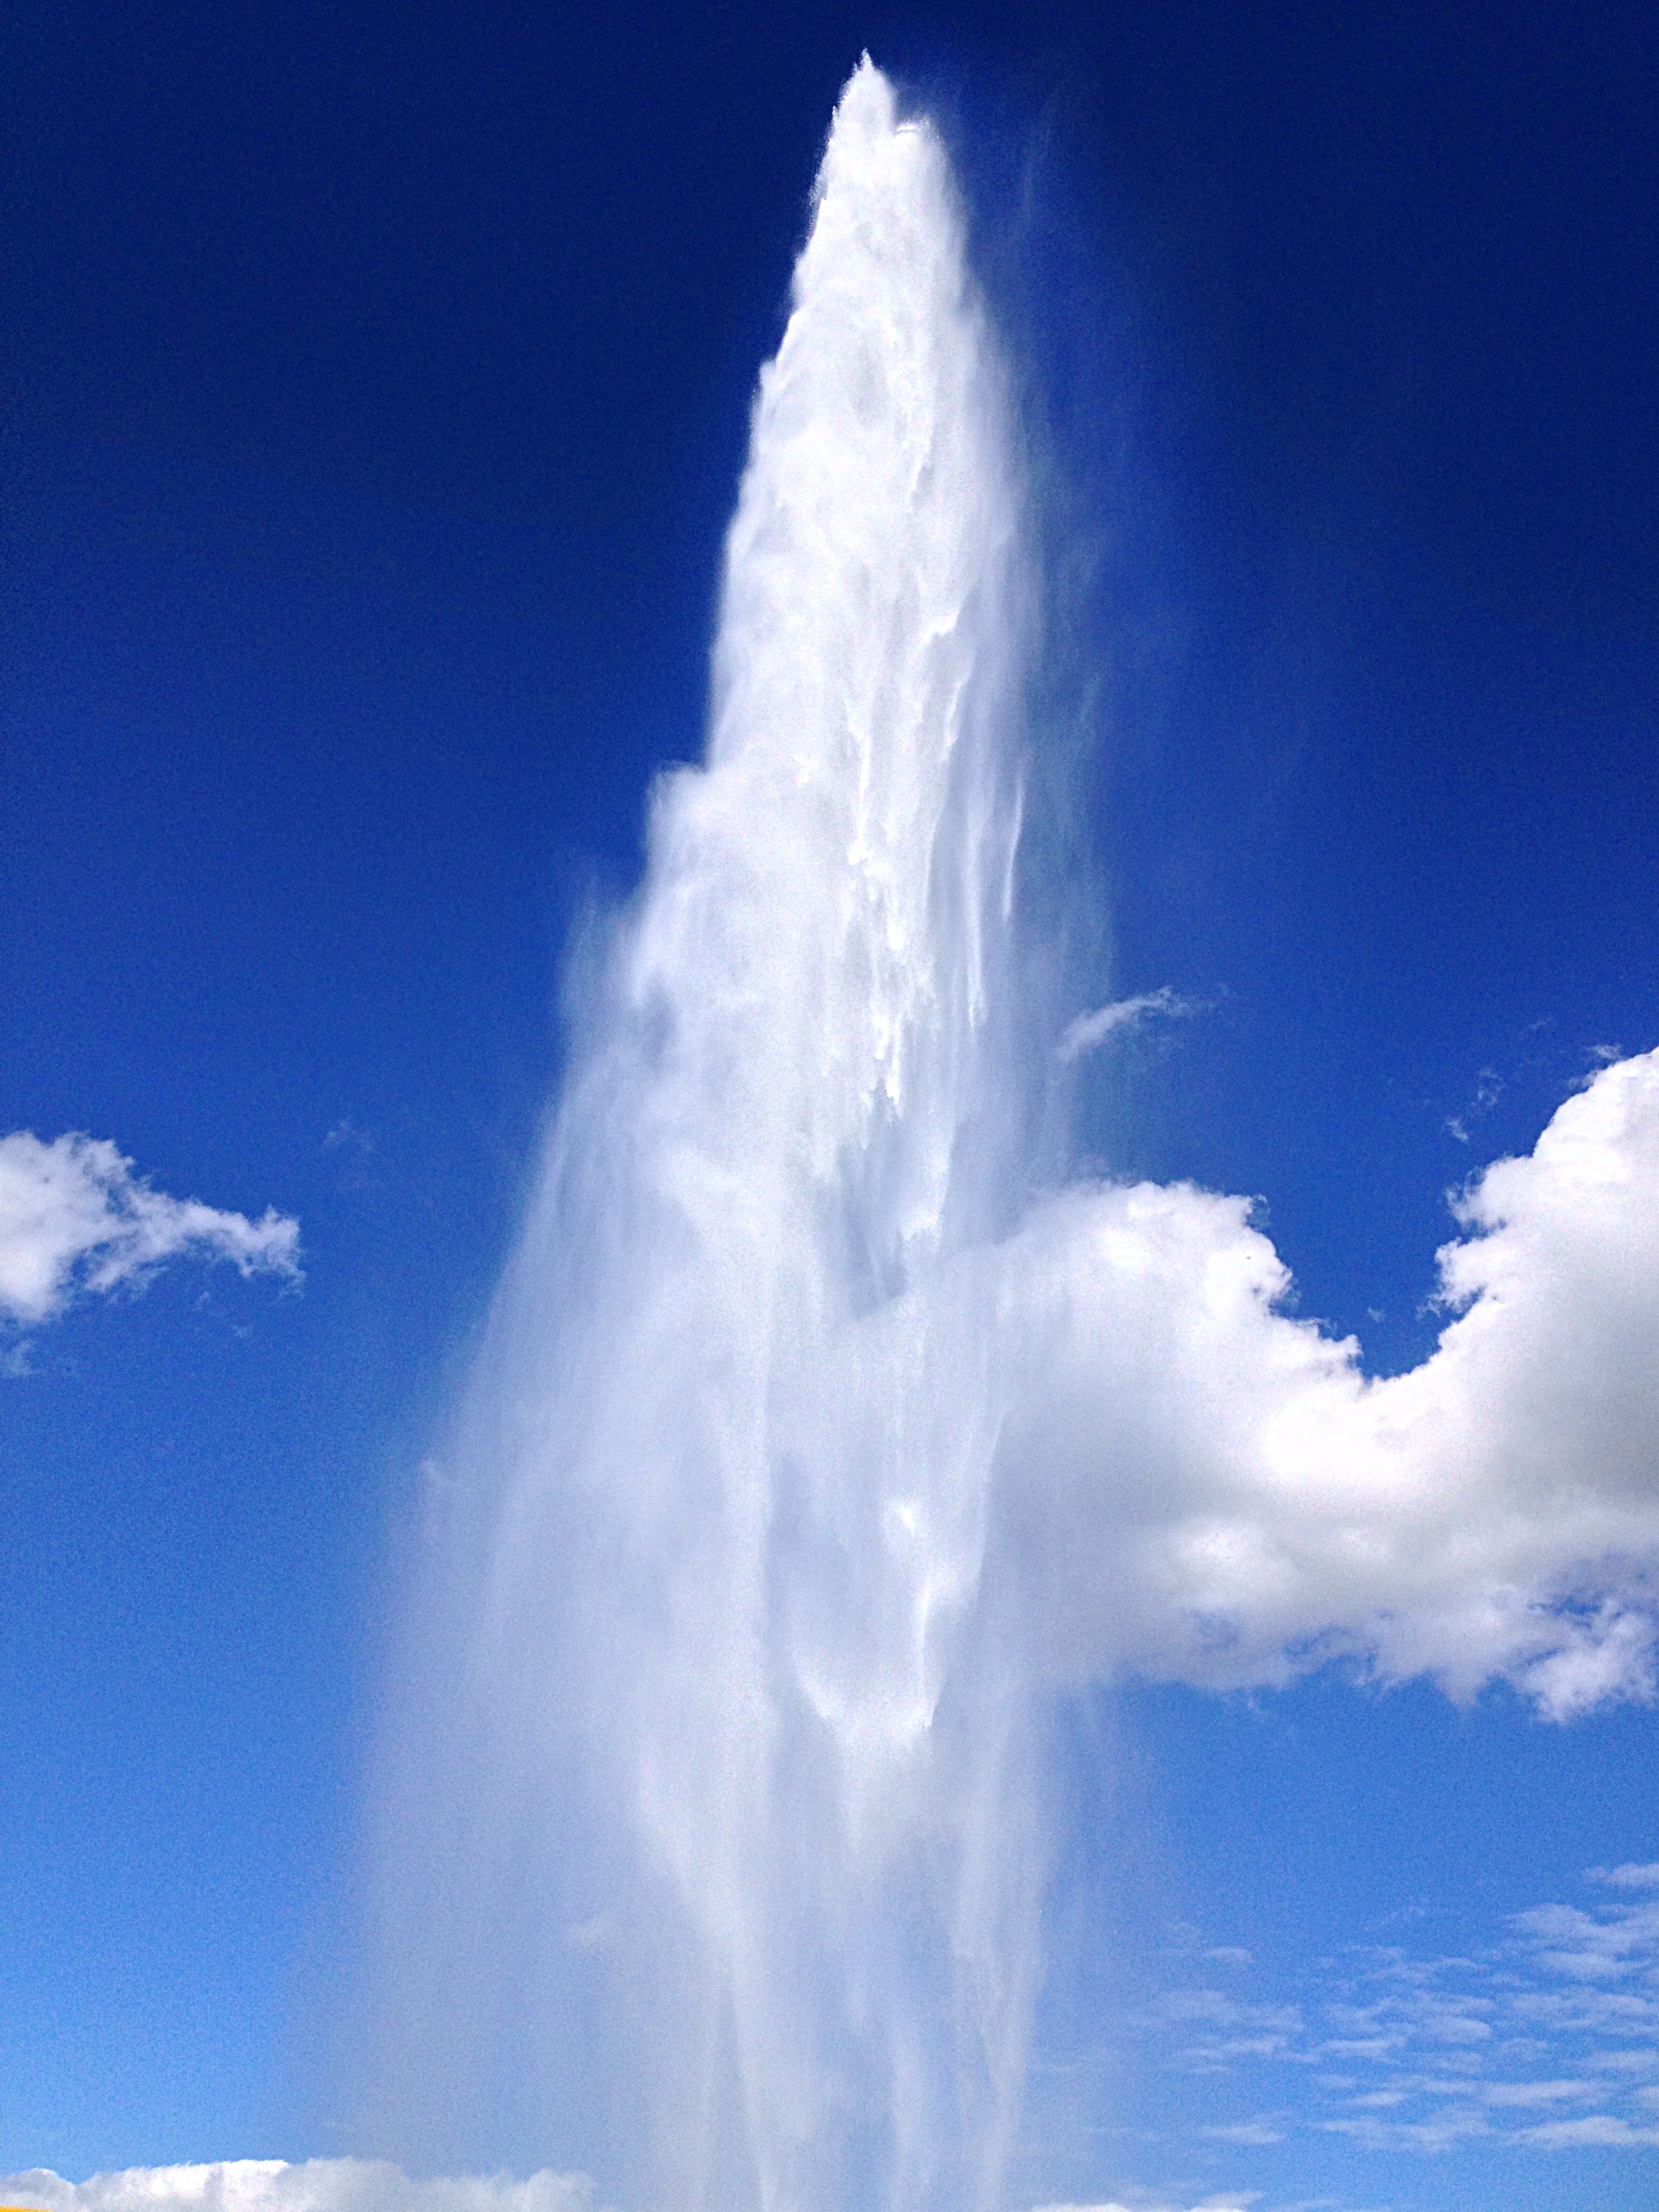
water, cloud, sky, atmosphere, blue, clouds, fountain, geyser, geneva, lake geneva, atmosphere of earth, jet d eau